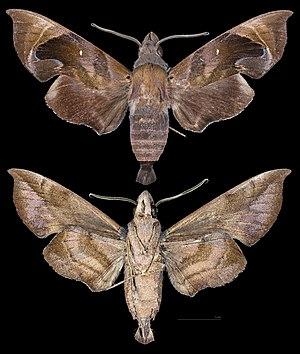
Eurypteryx est un genre de papillons de la famille des Sphingidae, de la sous-famille des Macroglossinae, de la tribu des Macroglossini et de la sous-tribu des Macroglossina.